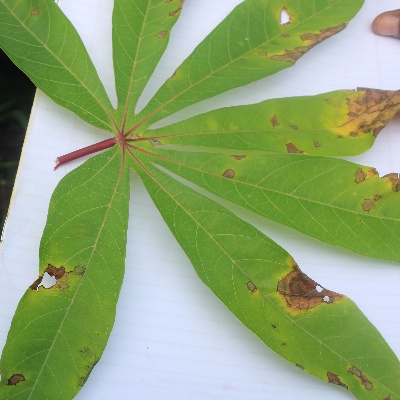
Crop: Cassava
Condition: brown spot